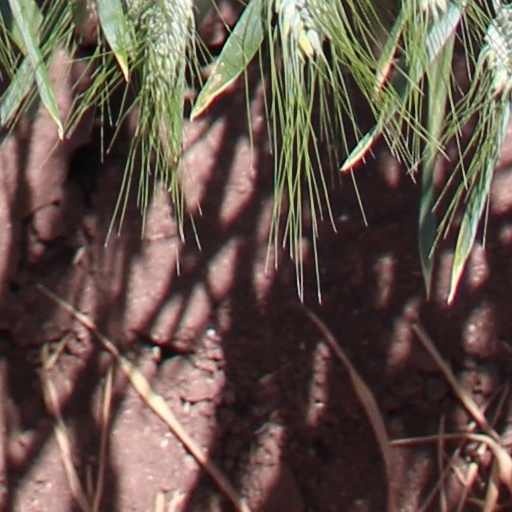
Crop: wheat